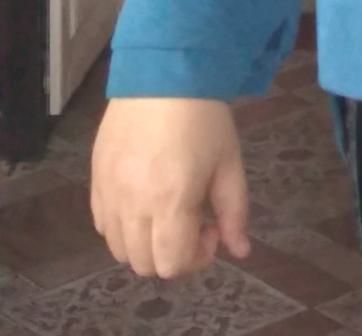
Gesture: no_gesture